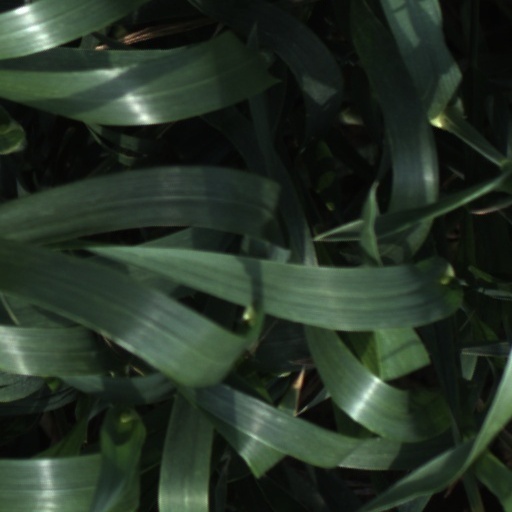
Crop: wheat